Hate (comics)

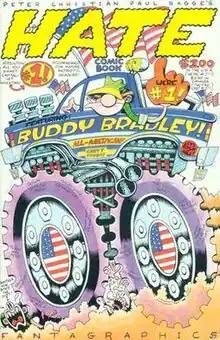
Cover art for "Hate" #1. Art by Peter Bagge.

Hate is a comic book by writer-artist Peter Bagge. First published by Fantagraphics in 1990 it ran for 30 issues, and was one of the best-selling alternative comics of the 1990s, at its height selling 30,000 copies an issue. In 2000 Bagge revived the series in "Hate Annual", a yearly comic that continues the story after "Hate" in short stories, and includes writings on libertarianism, culture, and topical cartoons.